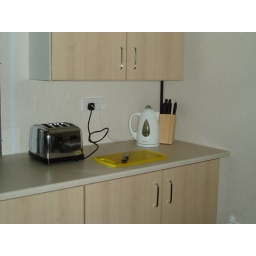
fully equipped kitchen in new house